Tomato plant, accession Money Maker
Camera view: bottom (45 deg); turntable rotation: 180 degrees
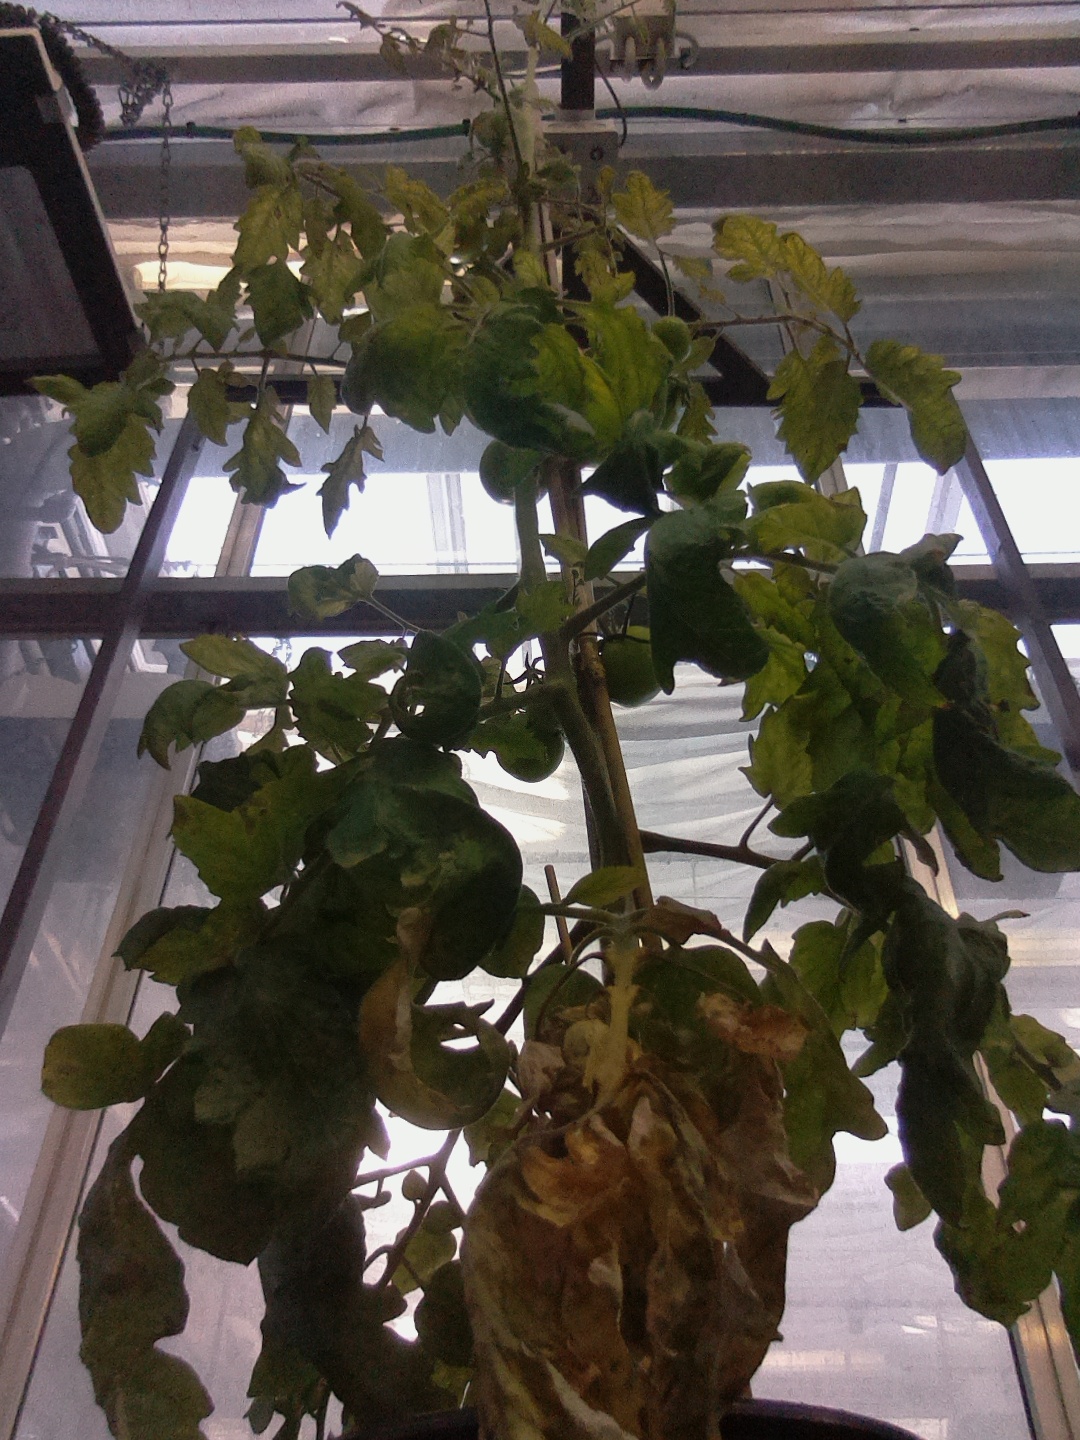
BBCH growth stage 79: 90% -100% of final fruit size